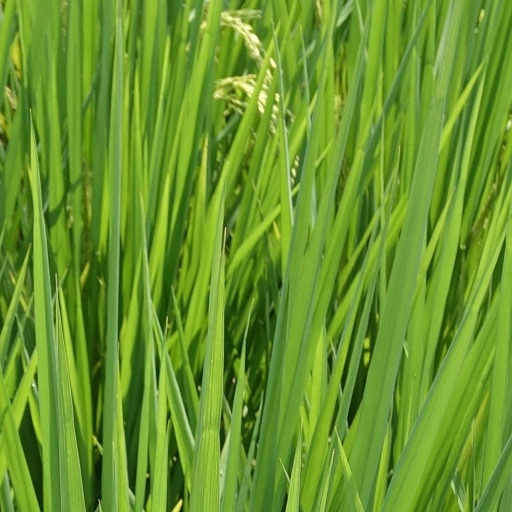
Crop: rice